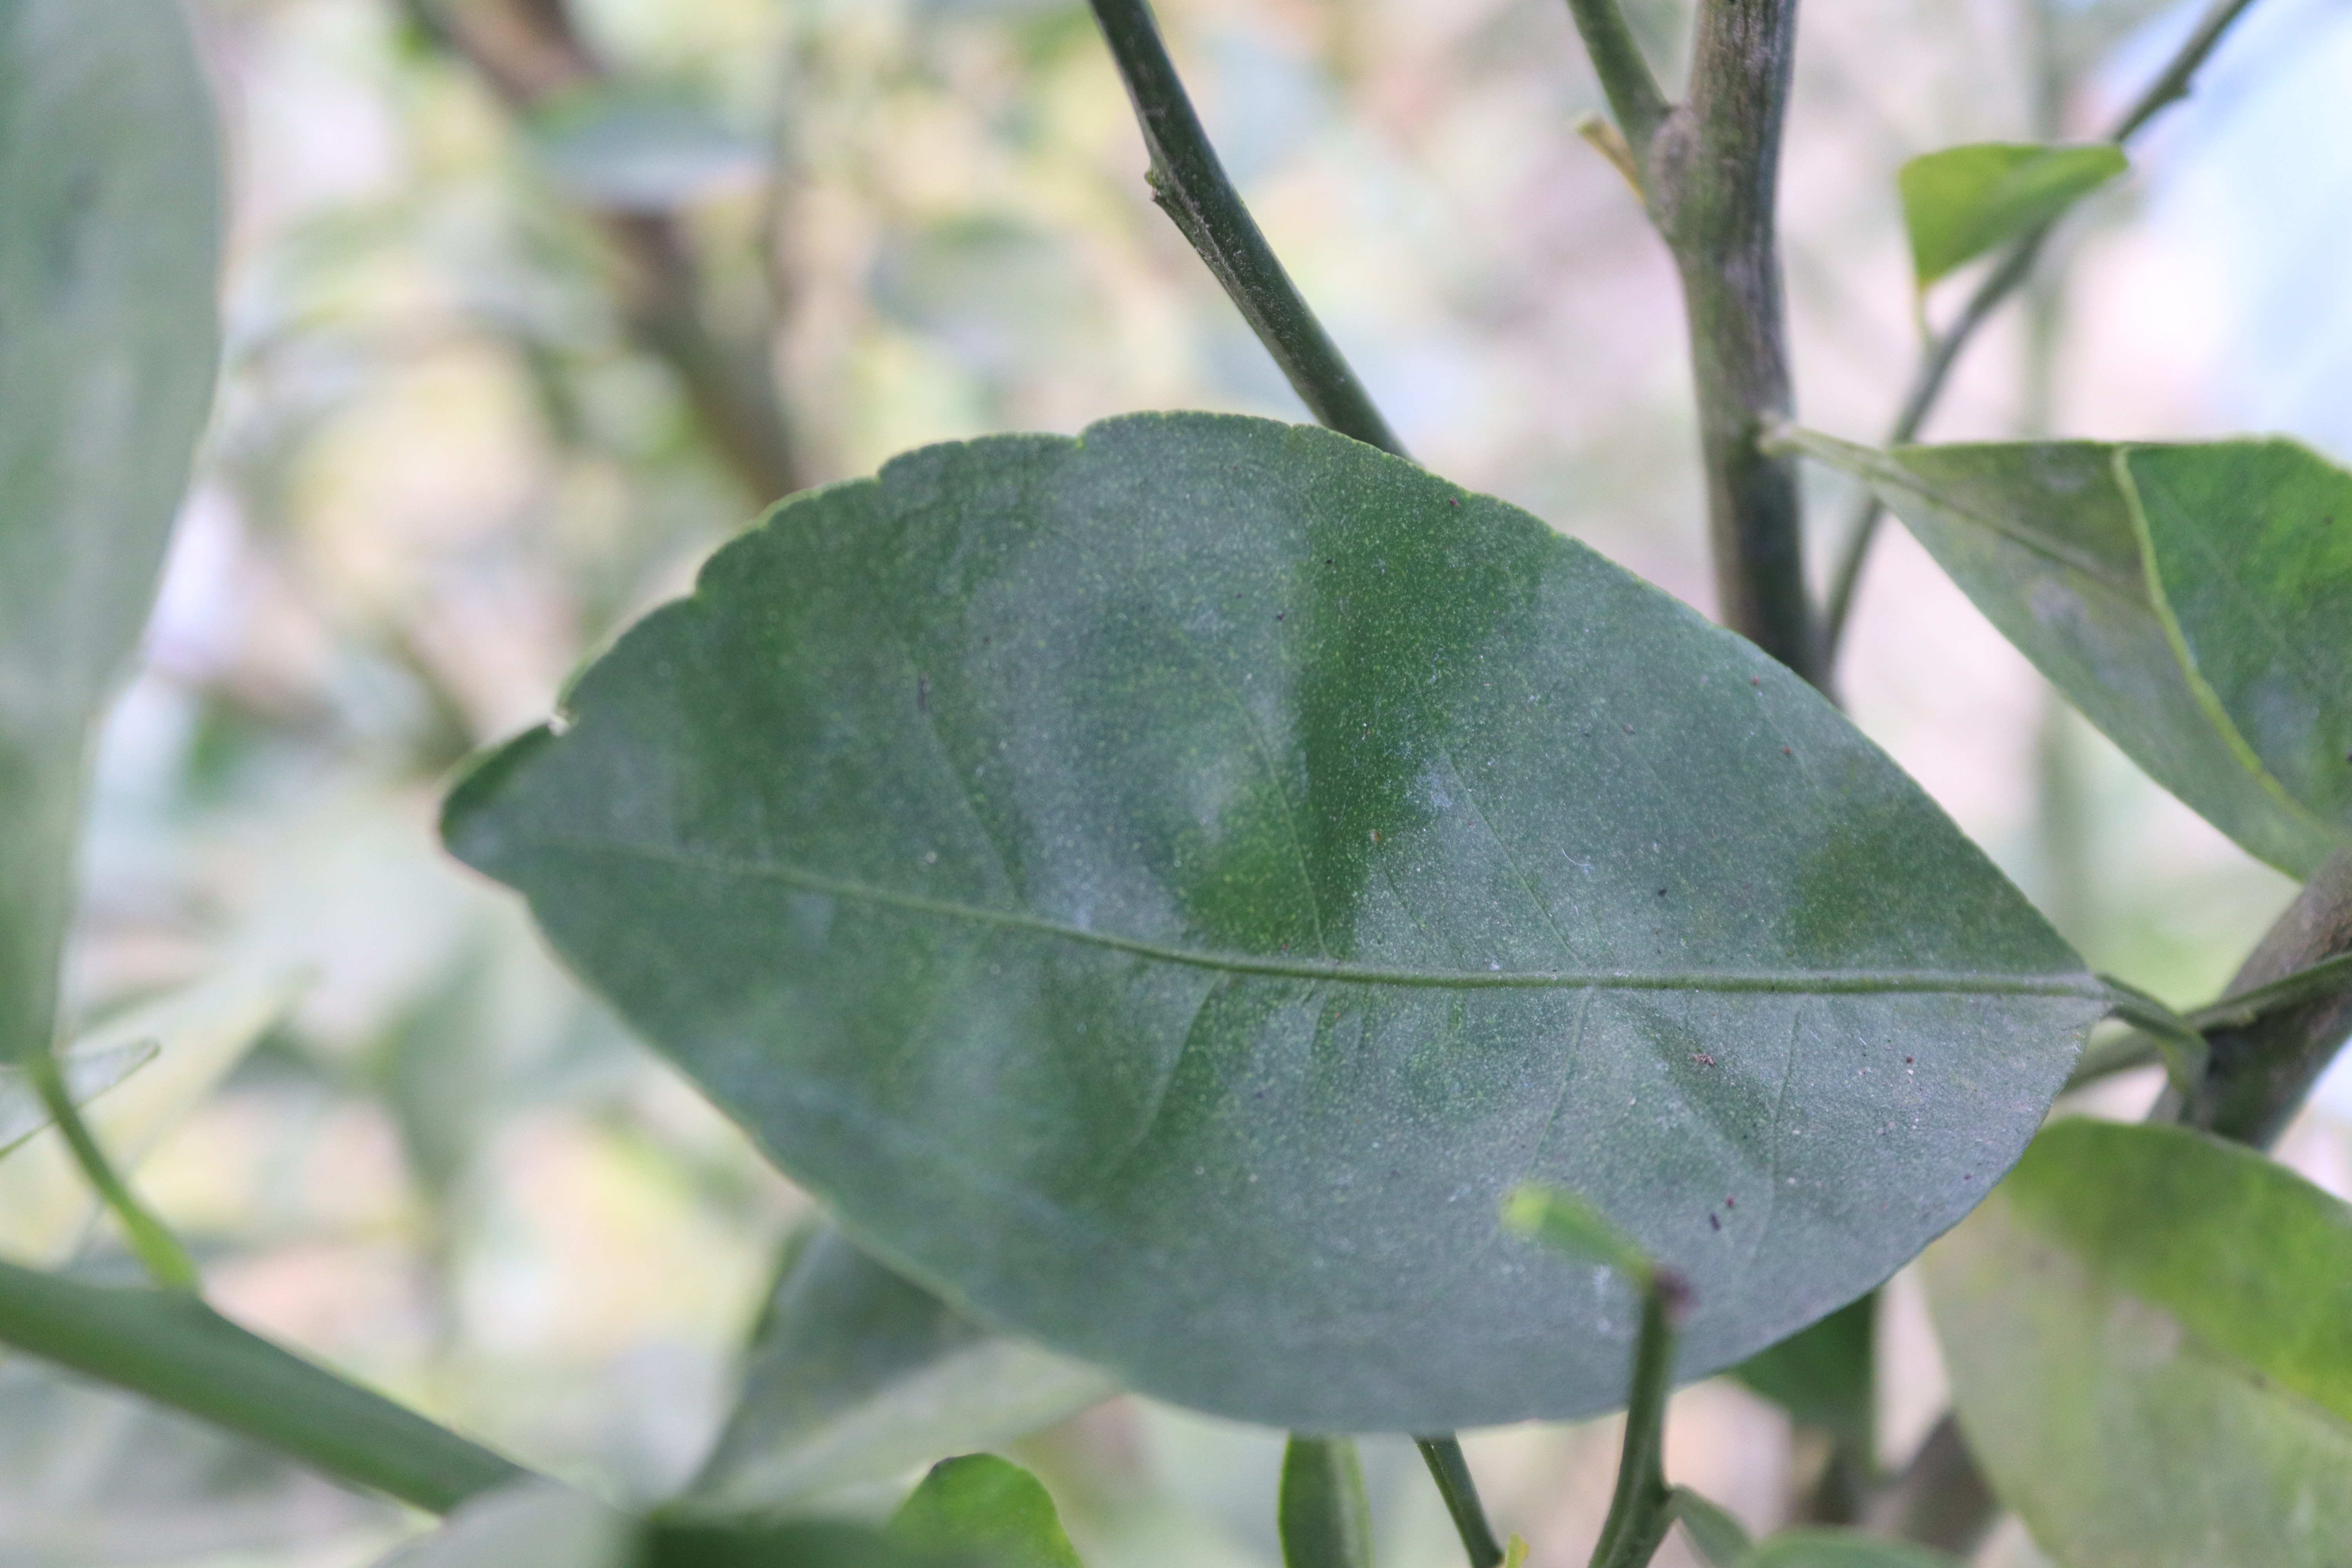
Mandarin leaf variety: China Mishti